Minami-Fukui Freight Terminal

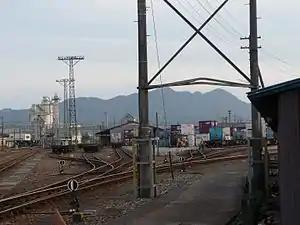
Minami Fukui station cargo handling tracks

is a railway freight terminal in the city of Fukui, Japan. It is located on the Hokuriku Main Line between Echizen-Hanandō and Fukui Stations. It is operated by Japan Freight Railway Company (JR Freight). The Fukui yard opened in December 140 and the terminal was opened on December 1, 1952.